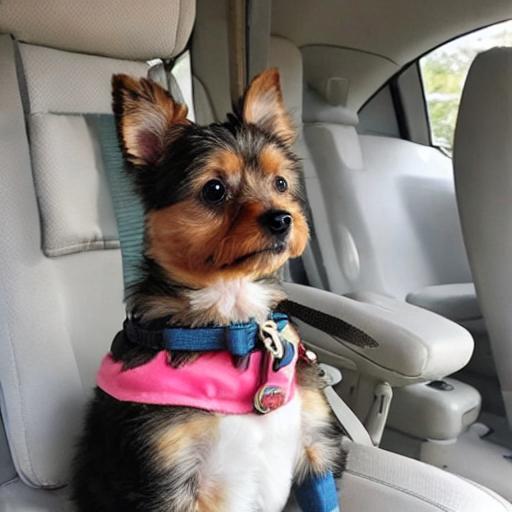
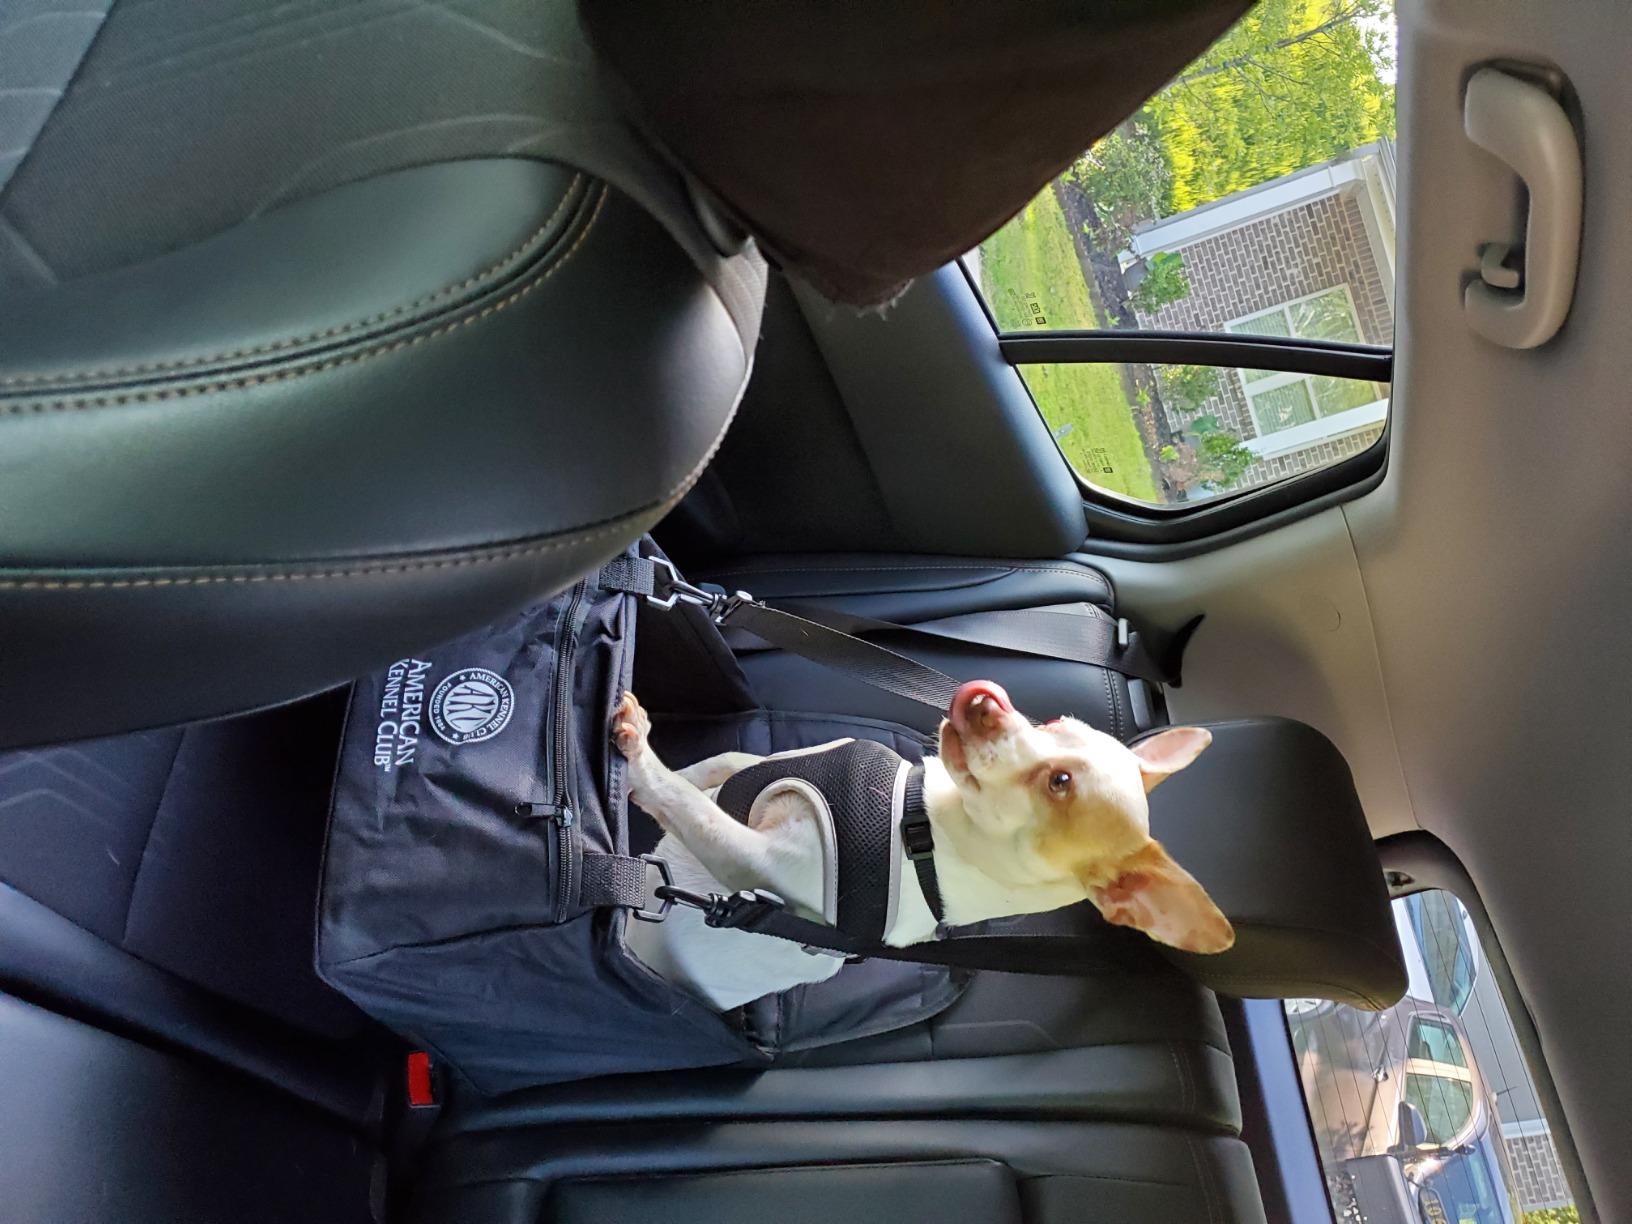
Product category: items_kennel
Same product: no